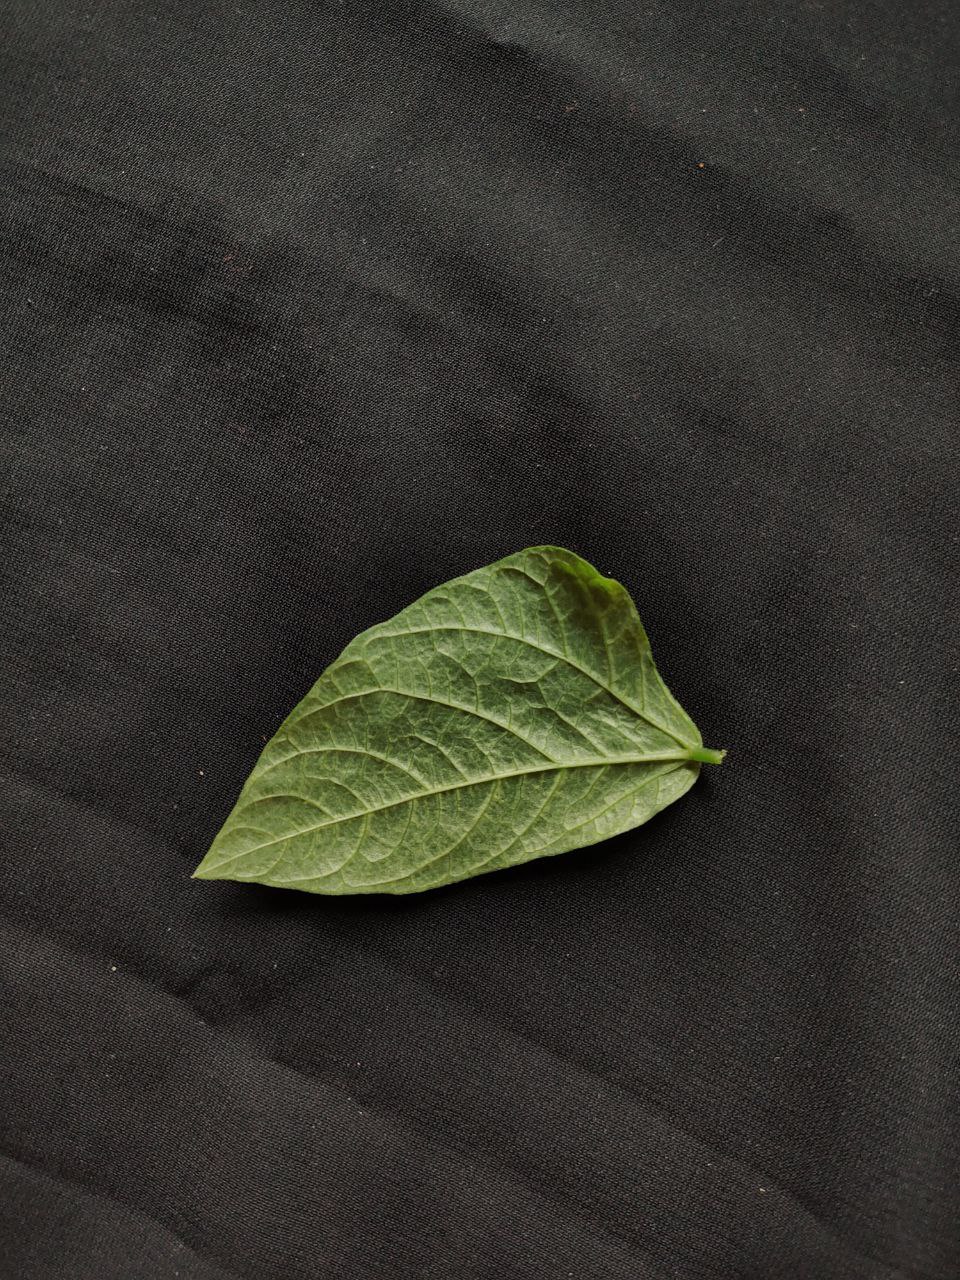
Crop: cowpea
Leaf condition: Mosaic Virus